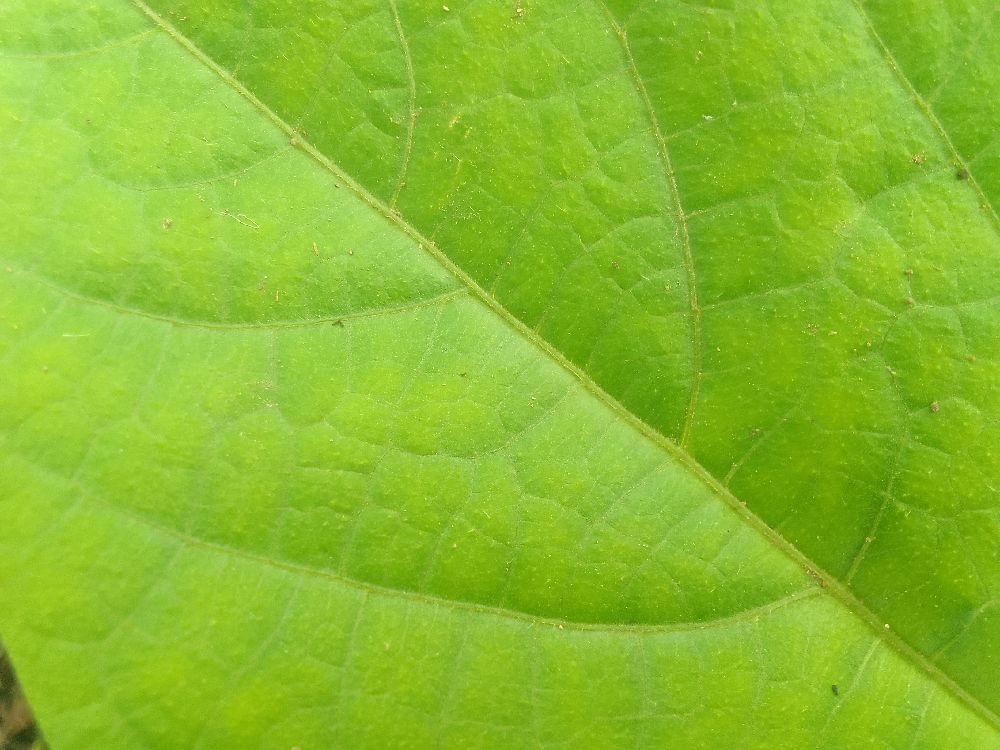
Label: healthy